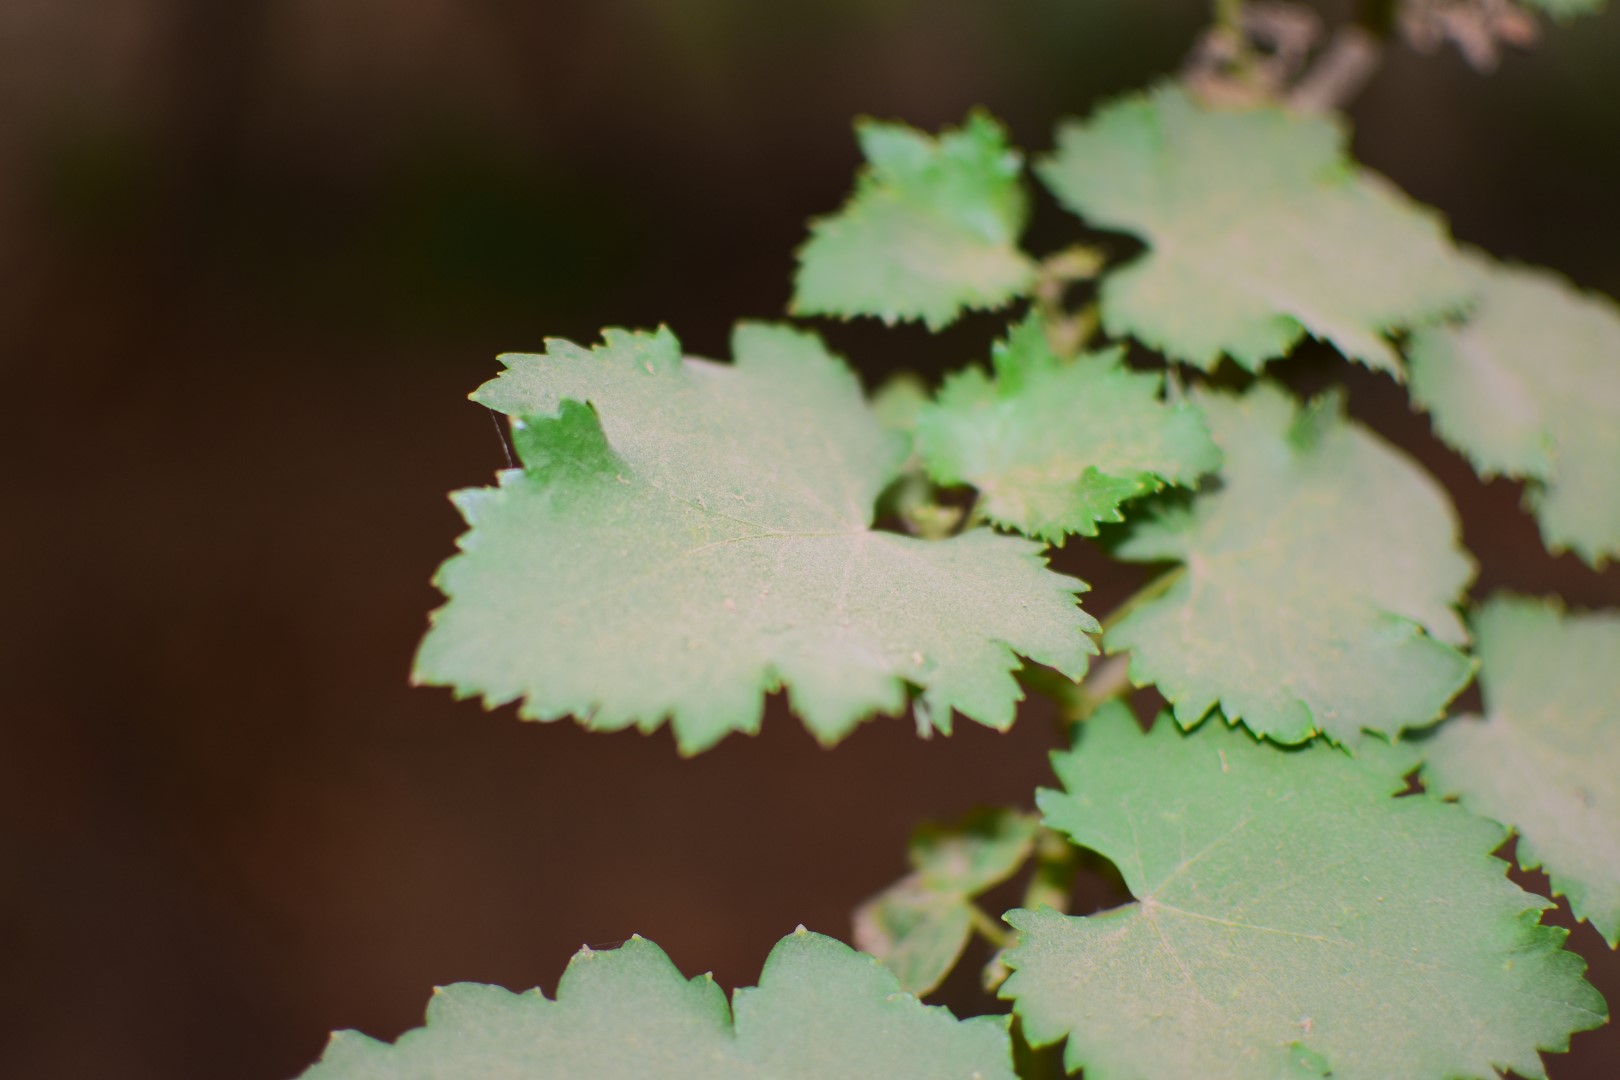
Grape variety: Kamali